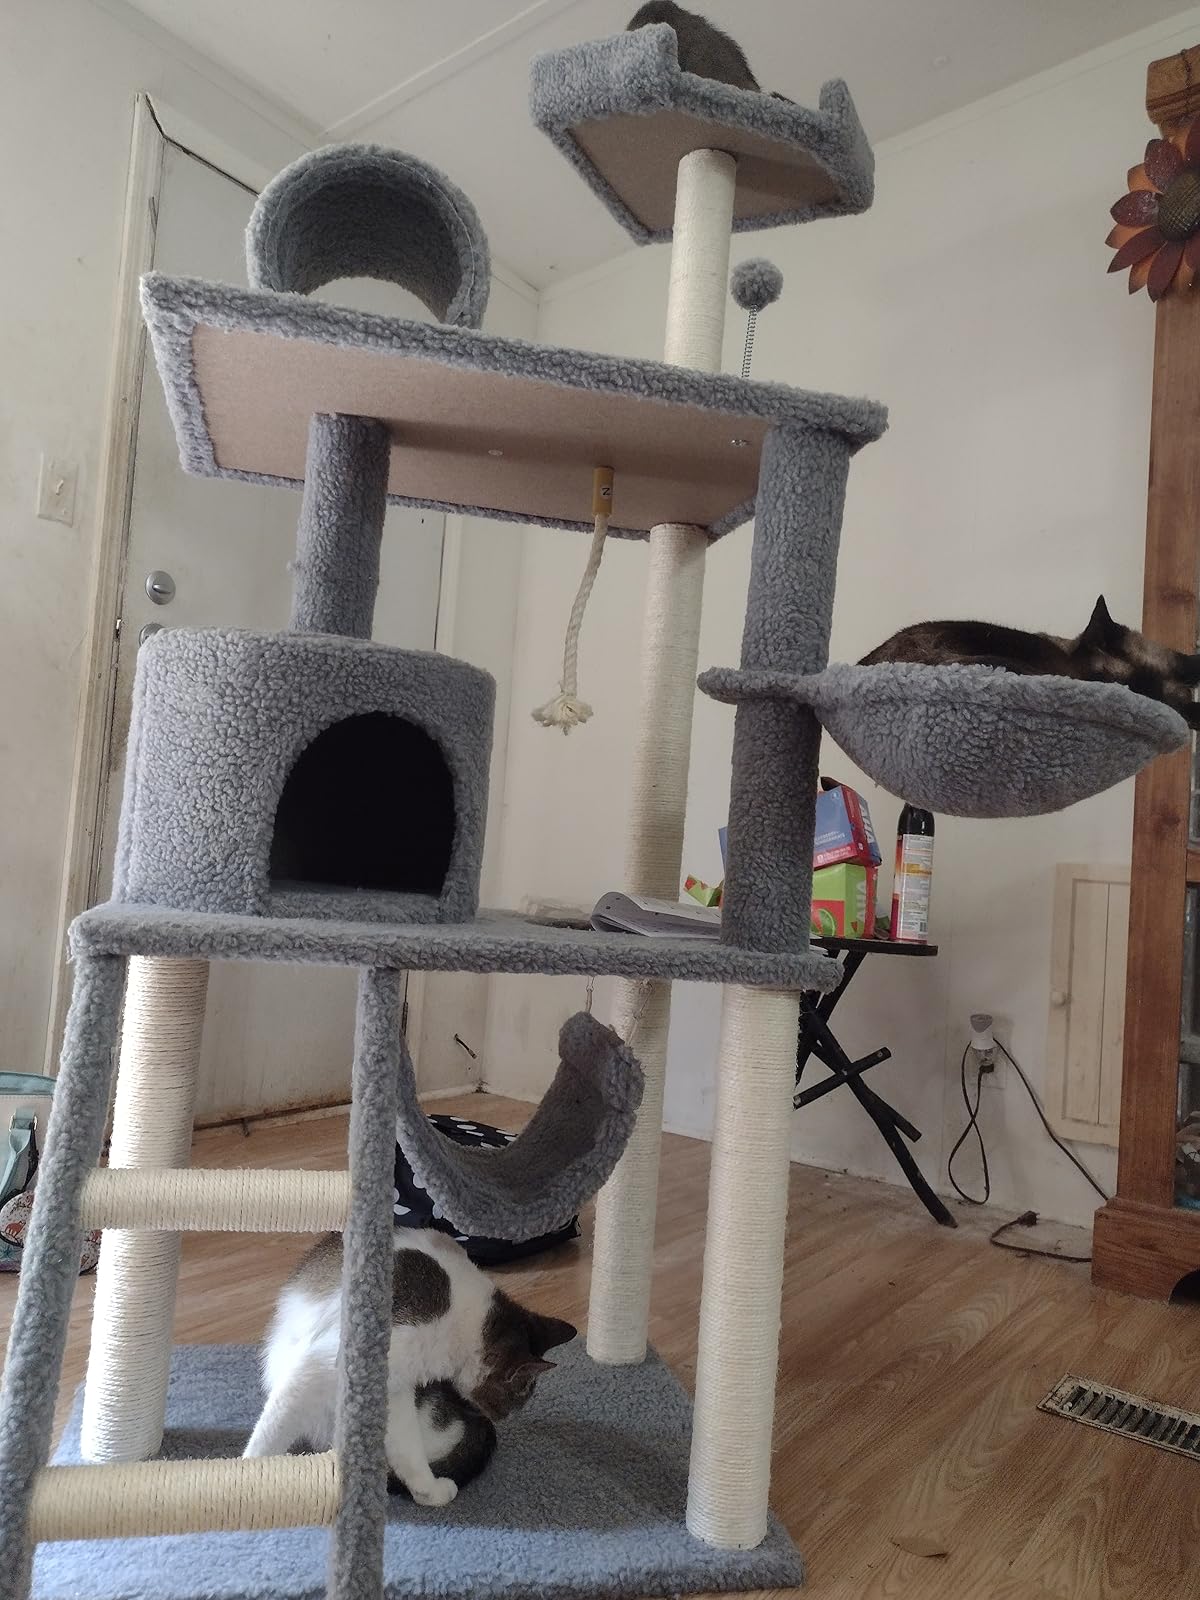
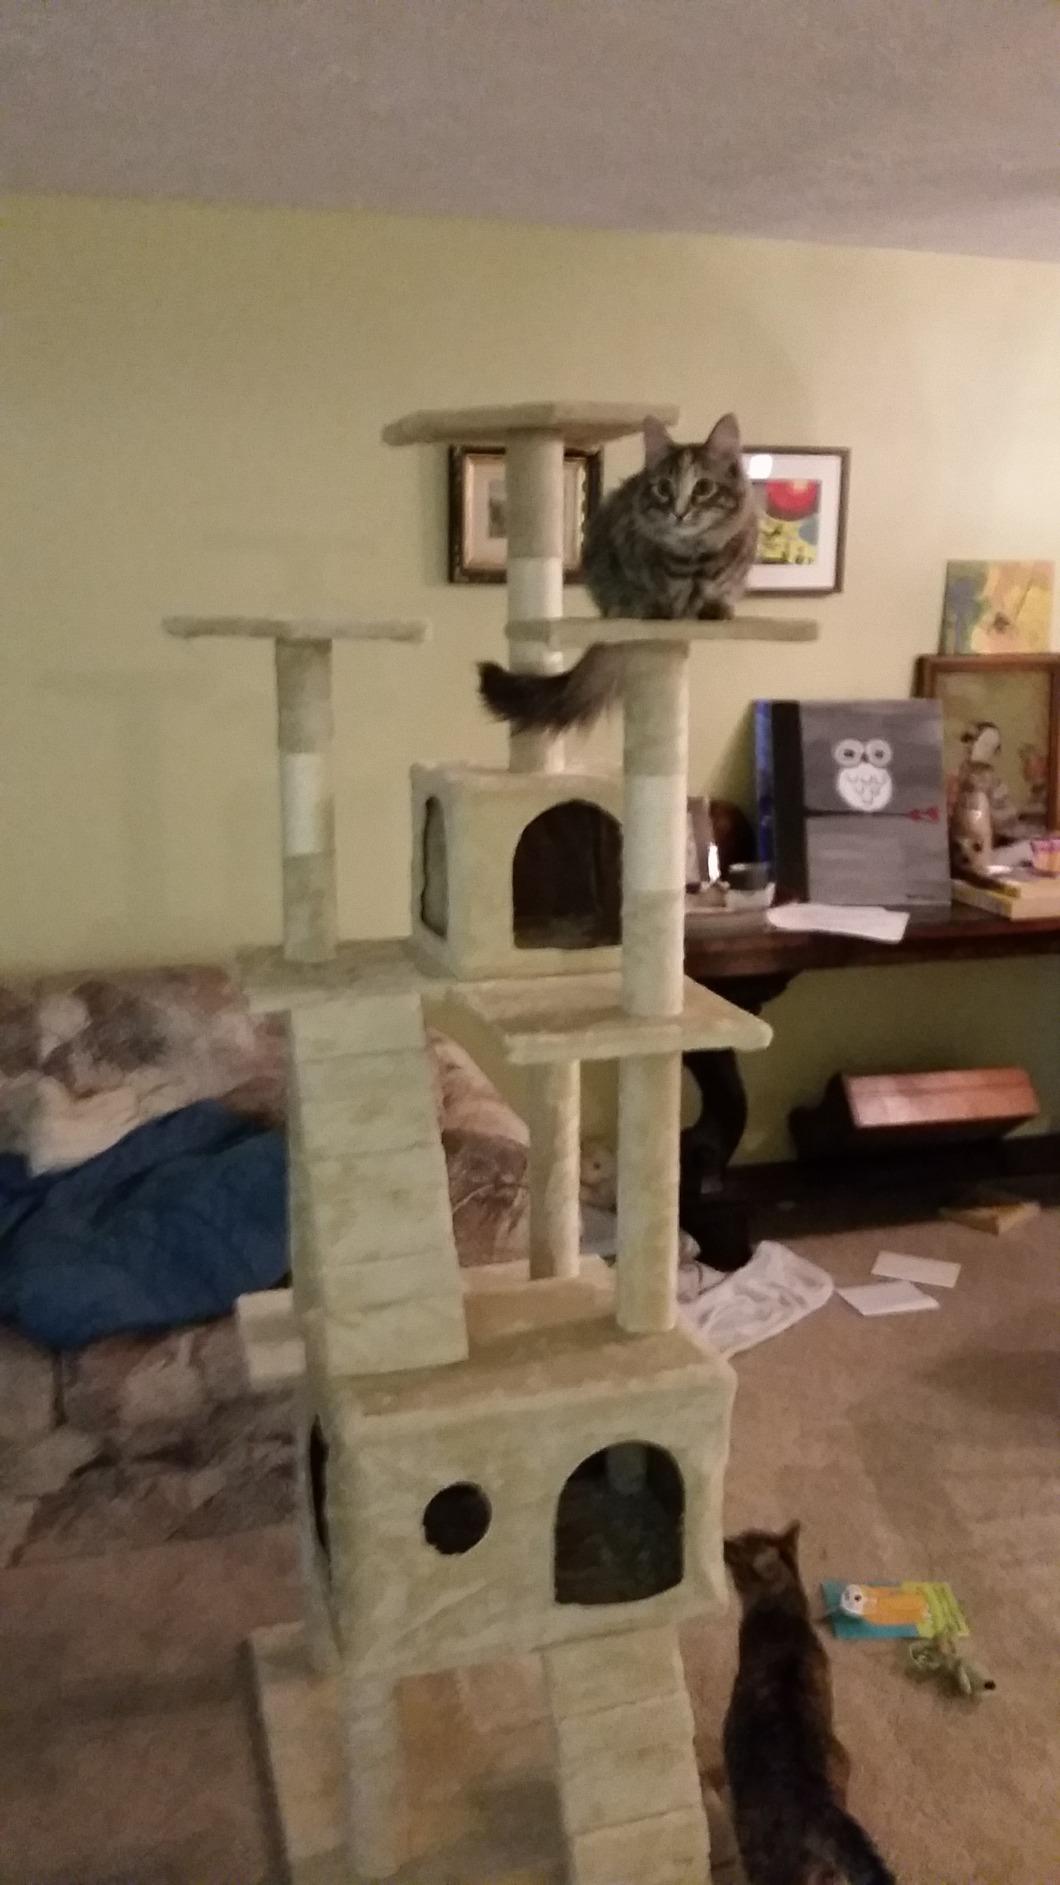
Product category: items_cat tree
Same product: no